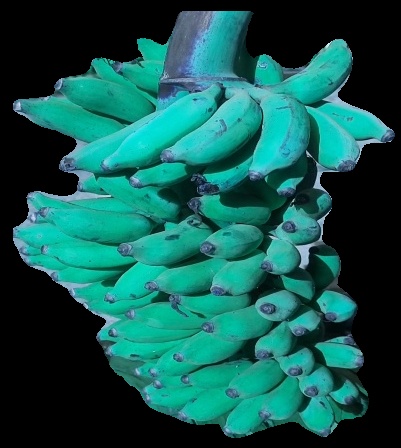
Variety: elakki-bale
Grade: grade3